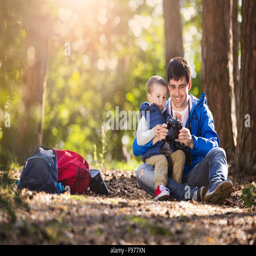
father and son enjoying a walk in the forest